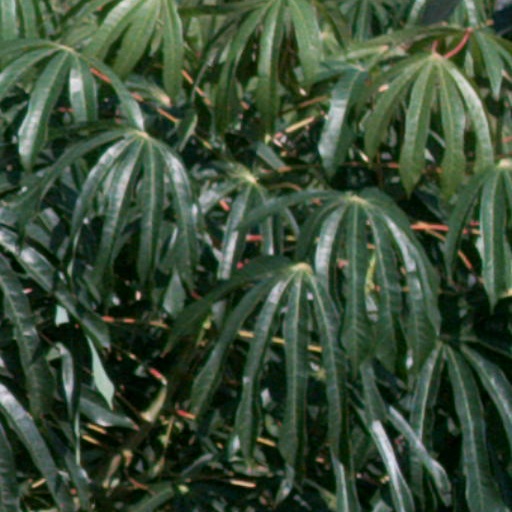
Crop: cassava